Saint Nicholas

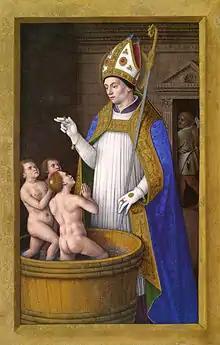
Illustration of Saint Nicholas resurrecting the three butchered children from the "Grandes Heures d'Anne de Bretagne" (created between 1503 and 1508)

In 325, Nicholas is said to have attended the First Council of Nicaea, where he is said to have been a staunch opponent of Arianism and a devoted supporter of Trinitarianism, and one of the bishops who signed the Nicene Creed. Nicholas's attendance at the Council of Nicaea is attested early by Theodore the Lector's list of attendees, which records him as the 151st attendee. However, he is conspicuously never mentioned by Athanasius of Alexandria, the foremost defender of Trinitarianism at the council, who knew all the notable bishops of the period, nor is he mentioned by the historian Eusebius, who was also present at the council. Adam C. English notes that lists of the attendees at Nicaea vary considerably, with shorter lists only including roughly 200 names, but longer lists including around 300. Saint Nicholas's name only appears on the longer lists, not the shorter ones. Nicholas's name appears on a total of three early lists, one of which, Theodore the Lector, is generally considered to be the most accurate. According to Jona Lendering, there are two main possibilities: